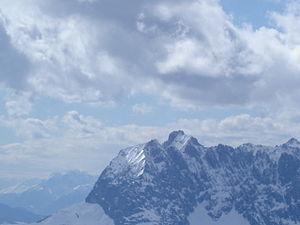
La Maukspitze est un sommet des Alpes, à 2 231 m d'altitude, dans le Kaisergebirge, et en particulier dans le chaînon du Wilder Kaiser, en Autriche.
L'Ackerlspitze est un sommet des Alpes, à 2 329 m, dans le Kaisergebirge, et en particulier dans le chaînon du Wilder Kaiser, en Autriche.